World War II Memorial (Fenway–Kenmore, Boston)

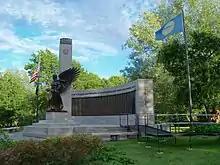
The memorial in 2013

The World War II Memorial by John Francis Paramino is installed in the Back Bay Fens in Boston, Massachusetts, United States. It was completed during 1947–1949, copyrighted in 1948, and erected in 1949. The bronze and granite war memorial features an allegorical statue of winged female figure of Victory. Behind her is a wall with 27 bronze plaques listing the names of people who died in World War II. The work was surveyed as part of the Smithsonian Institution's "Save Outdoor Sculpture!" program in 1993.